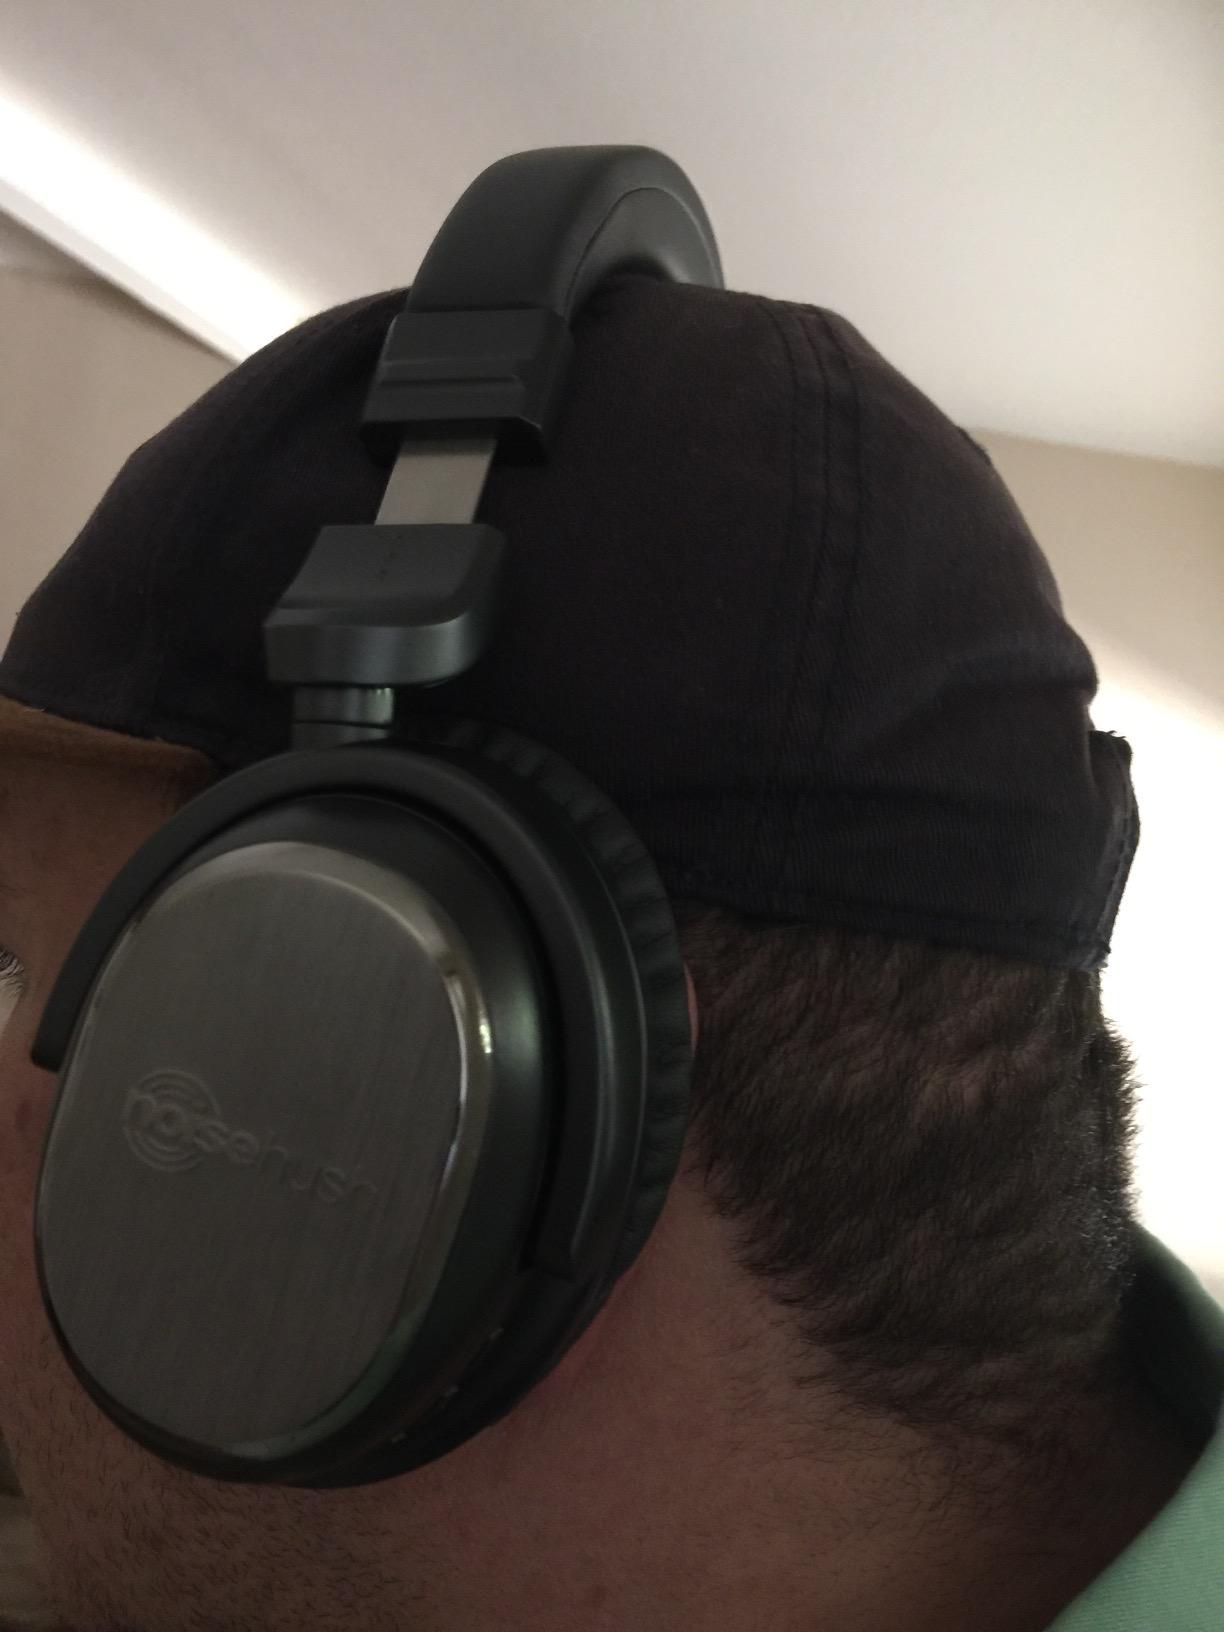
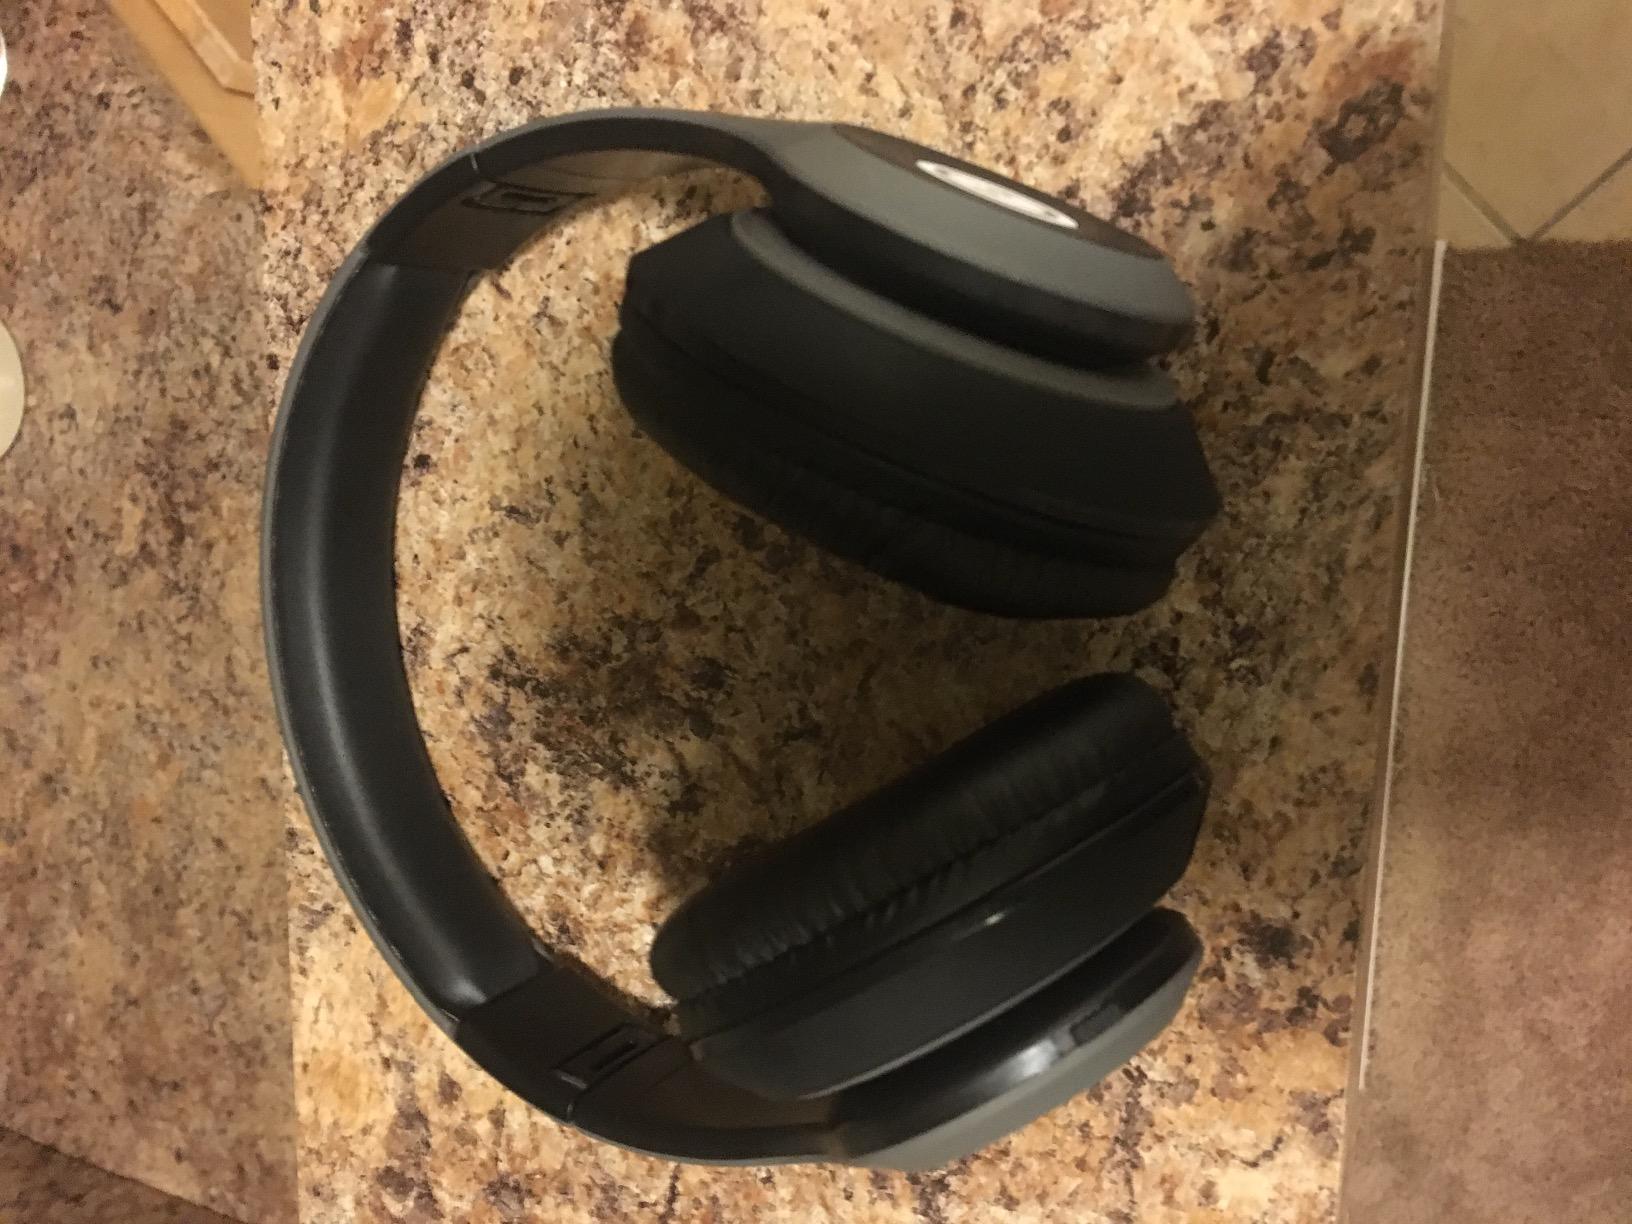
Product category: headphones
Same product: no